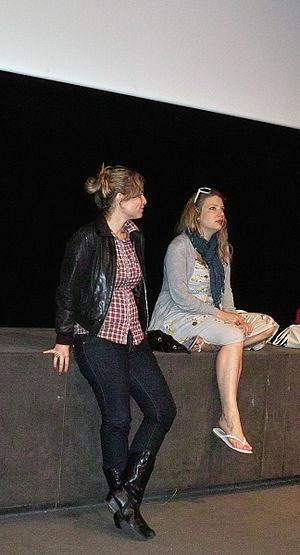
Émilie Jouvet (à gauche) et Wendy Delorme (à droite).
Émilie Jouvet, née le 29 juillet 1976, est une artiste, réalisatrice et photographe française.